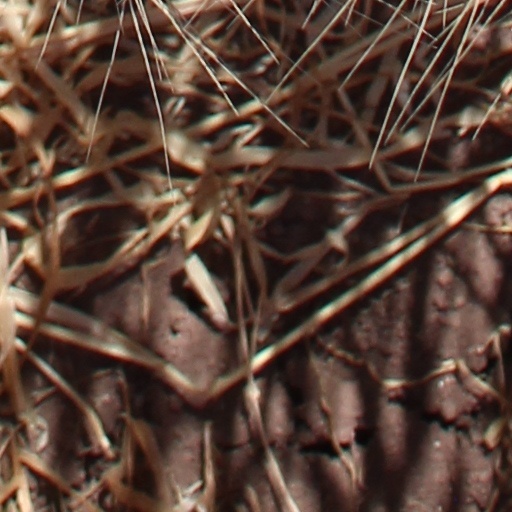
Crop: wheat